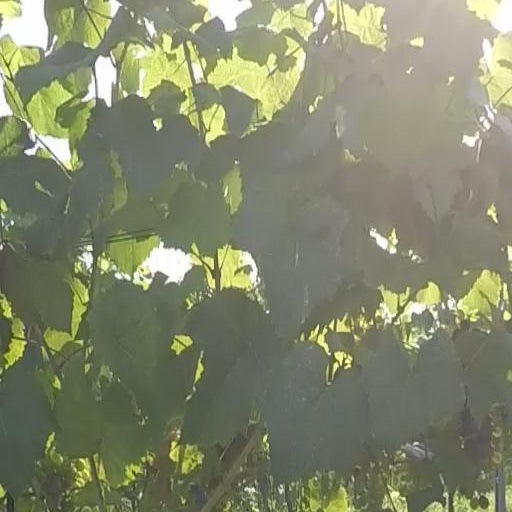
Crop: grape